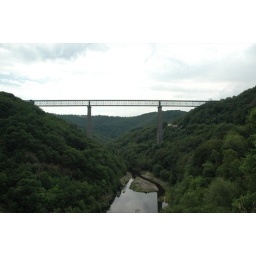
the tallest train bridge in Europe